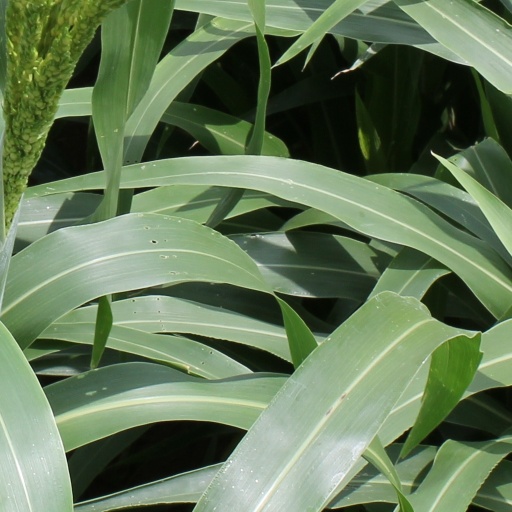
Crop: sorghum